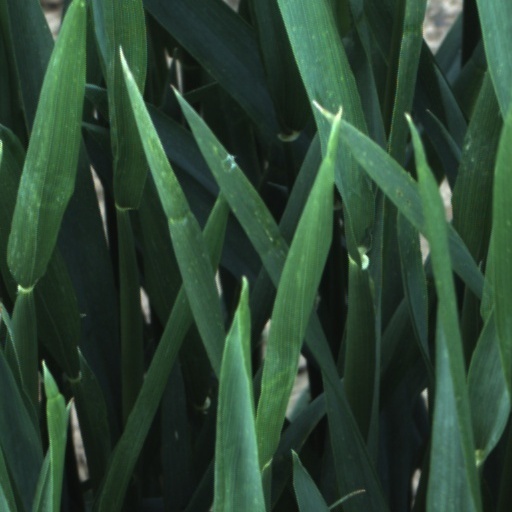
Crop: wheat